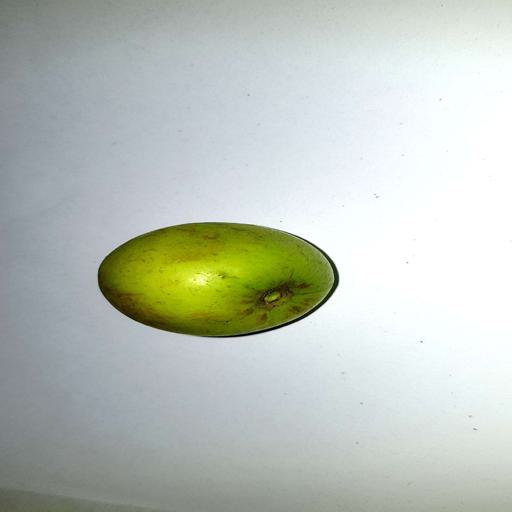
Label: healthy